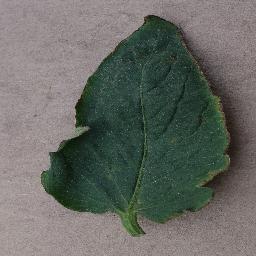
Label: Tomato___Bacterial_spot